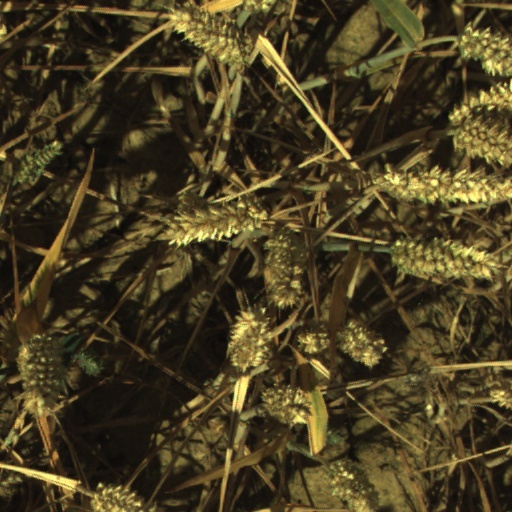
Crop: wheat